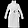
Label: Coat